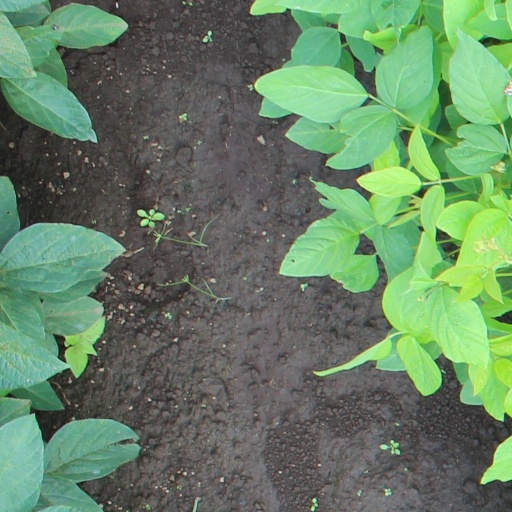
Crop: soybean